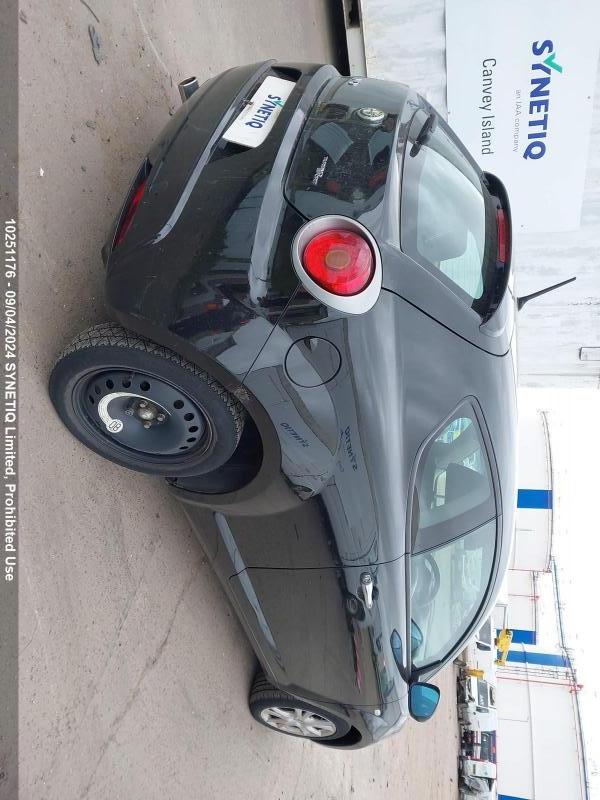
Aucun dommage détecté.
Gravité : aucun